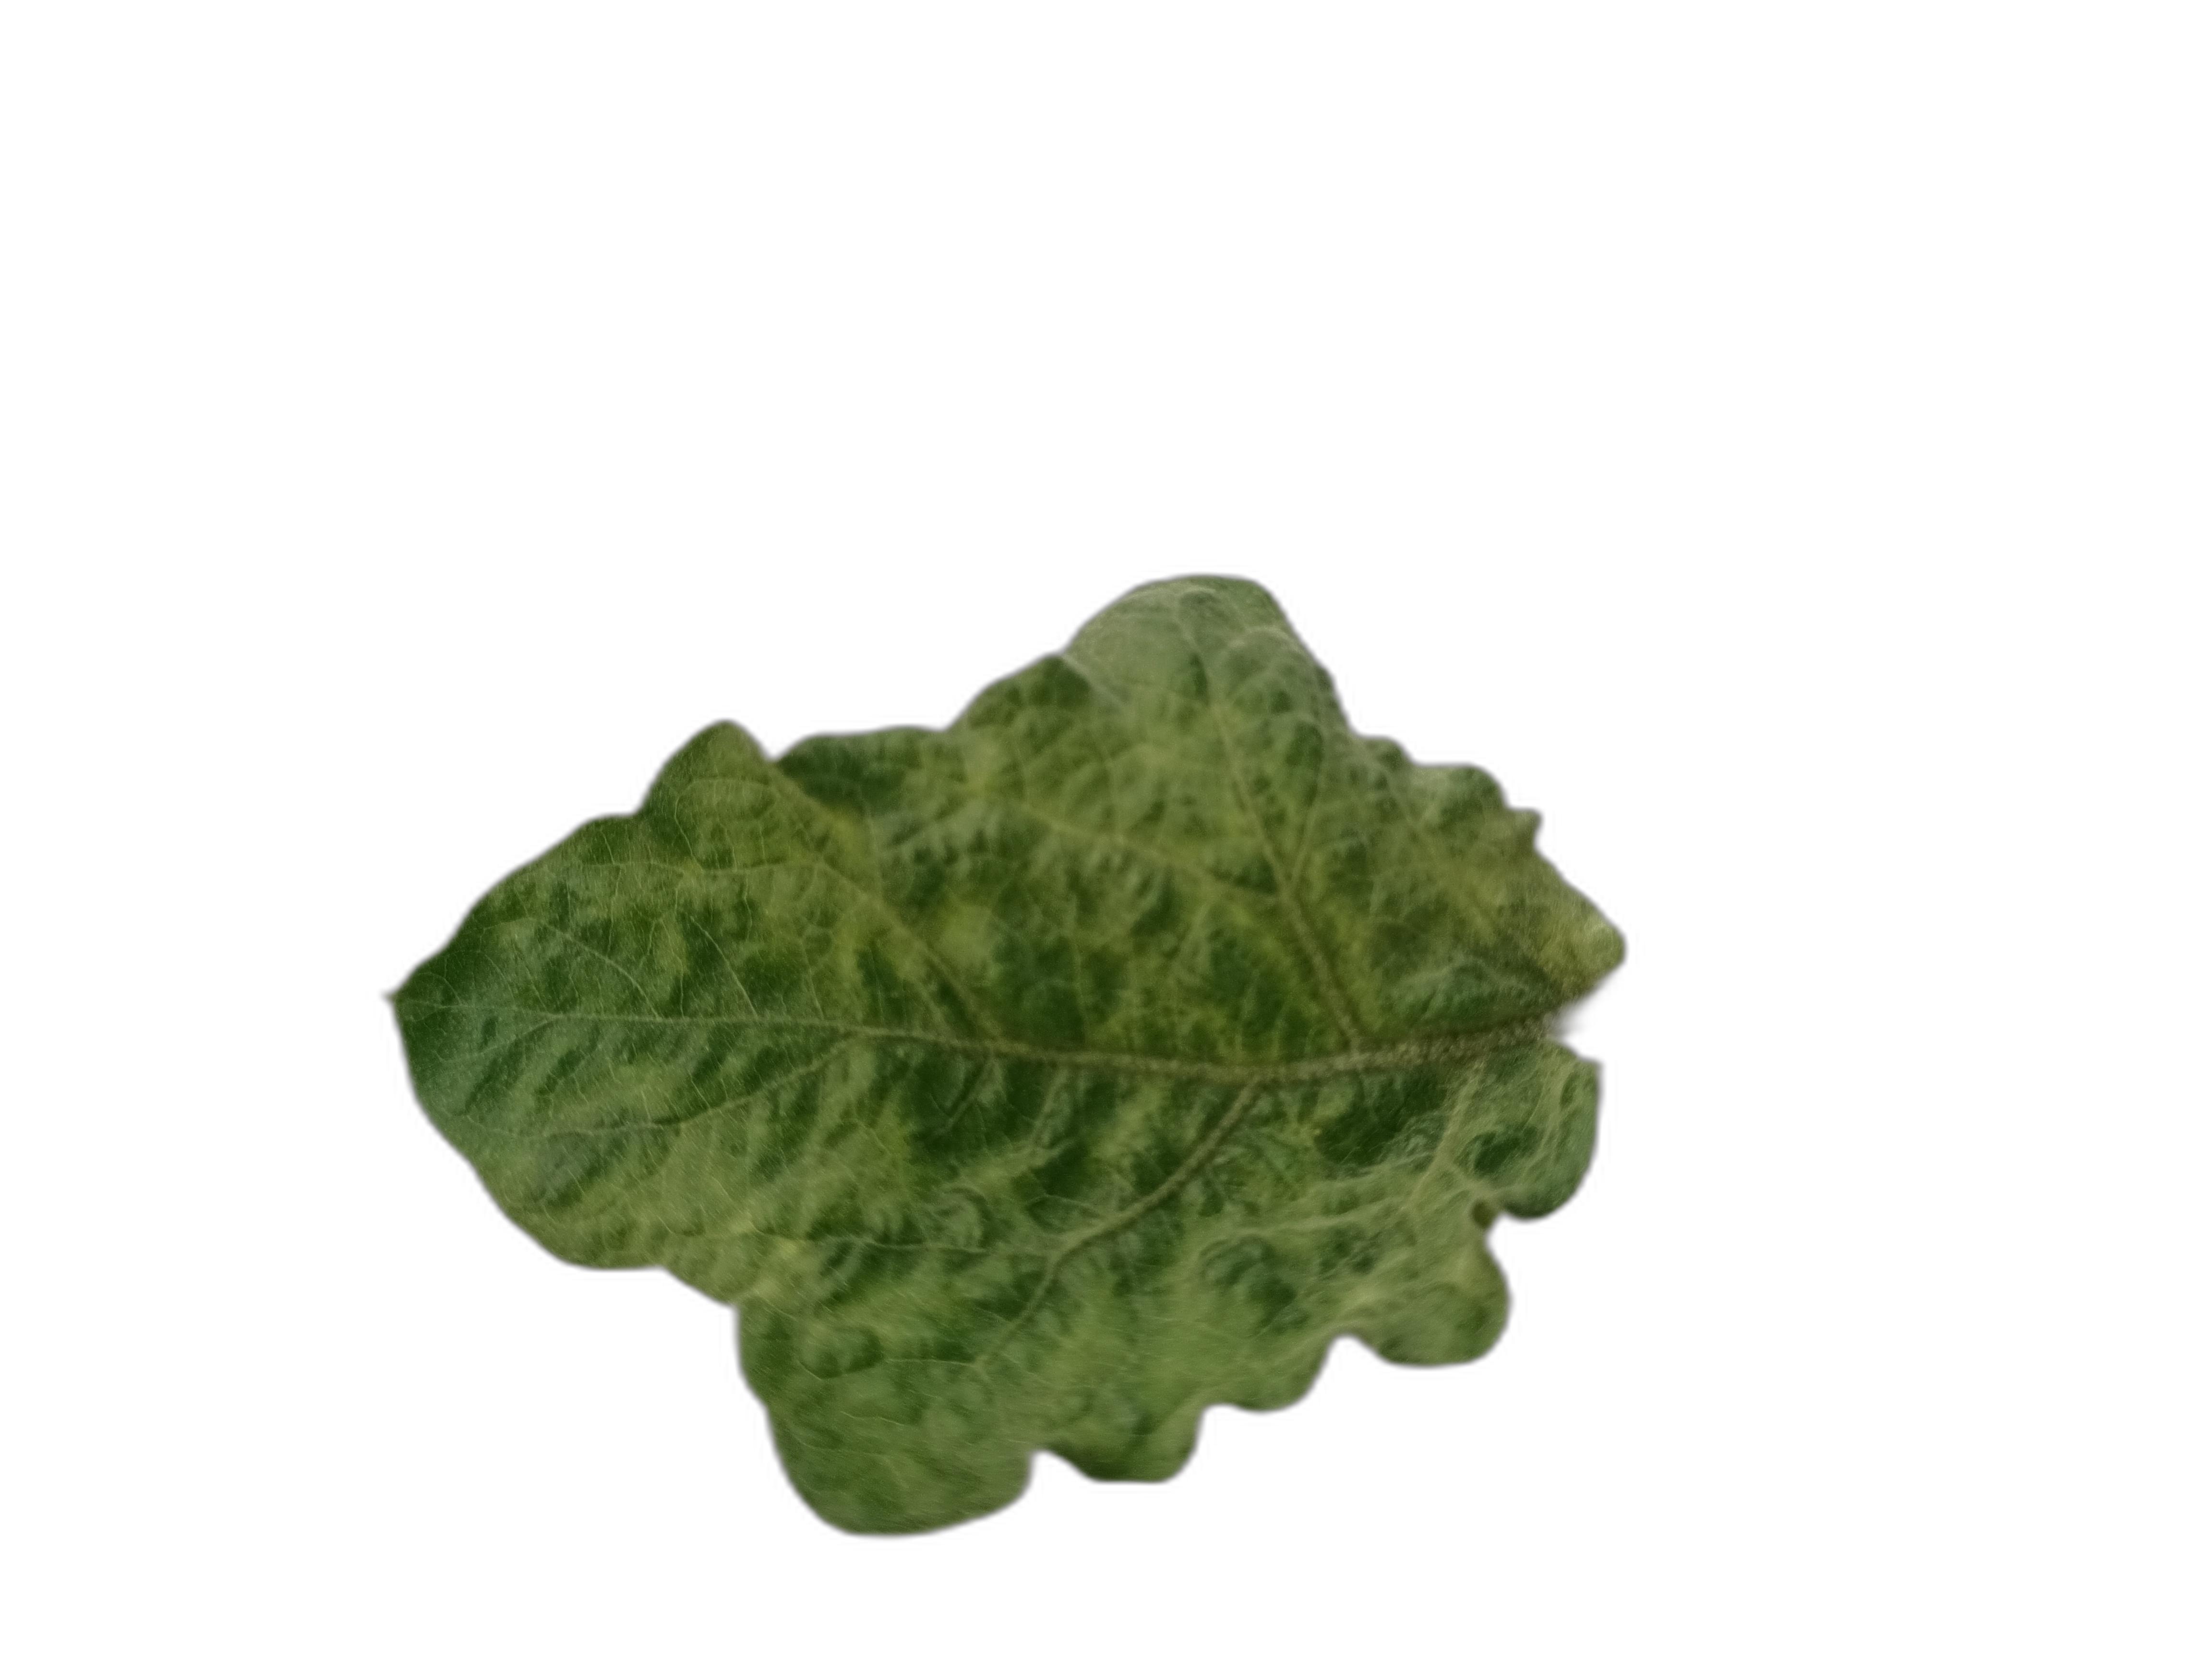
Label: Mosaic Virus Disease